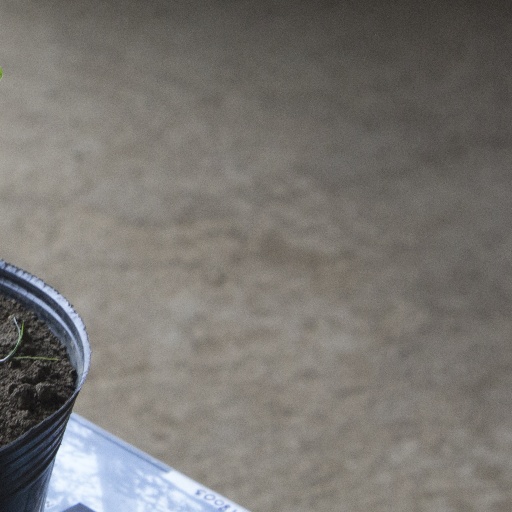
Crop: soybean